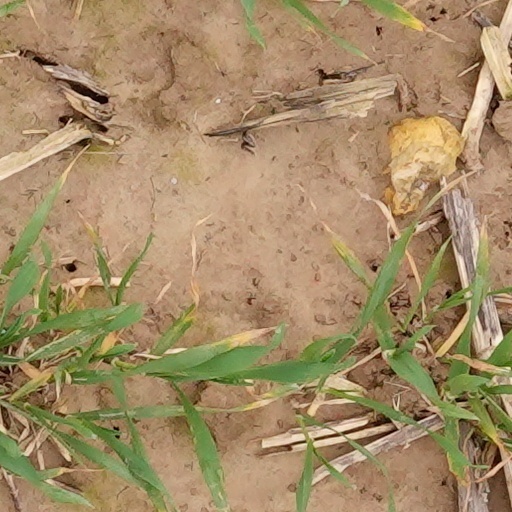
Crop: wheat